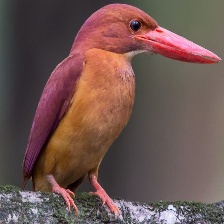
Species: RUDY KINGFISHER
Scientific name: HALCYON COROMANDA